Lagrangian coherent structure

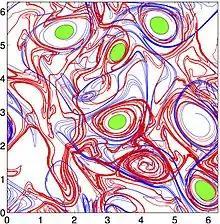
Figure 2a: Hyperbolic LCS (attracting in red and repelling in blue) and elliptic LCS (boundaries of green regions) in a two-dimensional turbulence simulation. (Image: Mohammad Farazmand)

On a phase space formula_1 and over a time interval formula_2 , consider a non-autonomous dynamical system defined through the flow map formula_3, mapping initial conditions formula_4 into their position formula_5 for any time formula_6. If the flow map formula_7 is a diffeomorphism for any choice of formula_6, then for any smooth set formula_9 of initial conditions in formula_1, the set